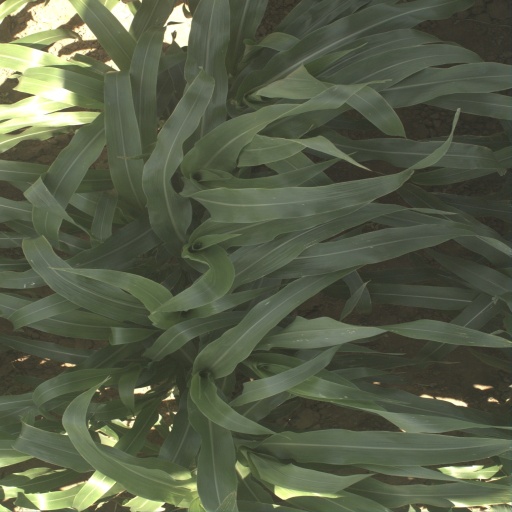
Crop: sorghum